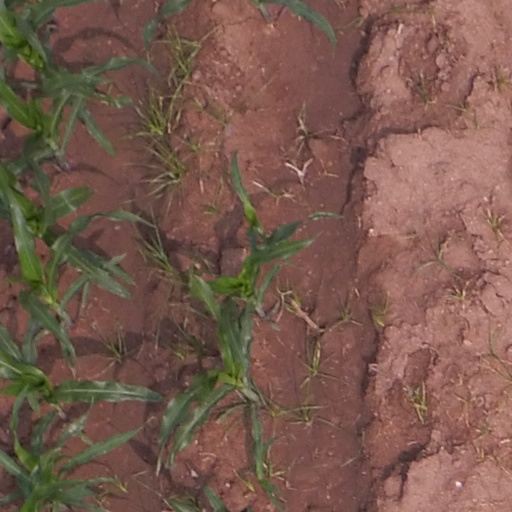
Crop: maize; corn